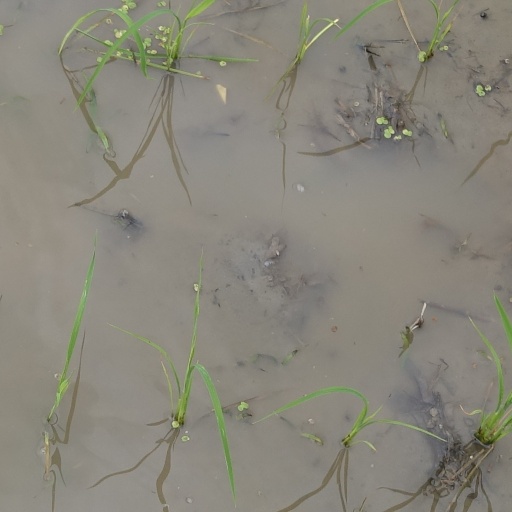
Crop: rice